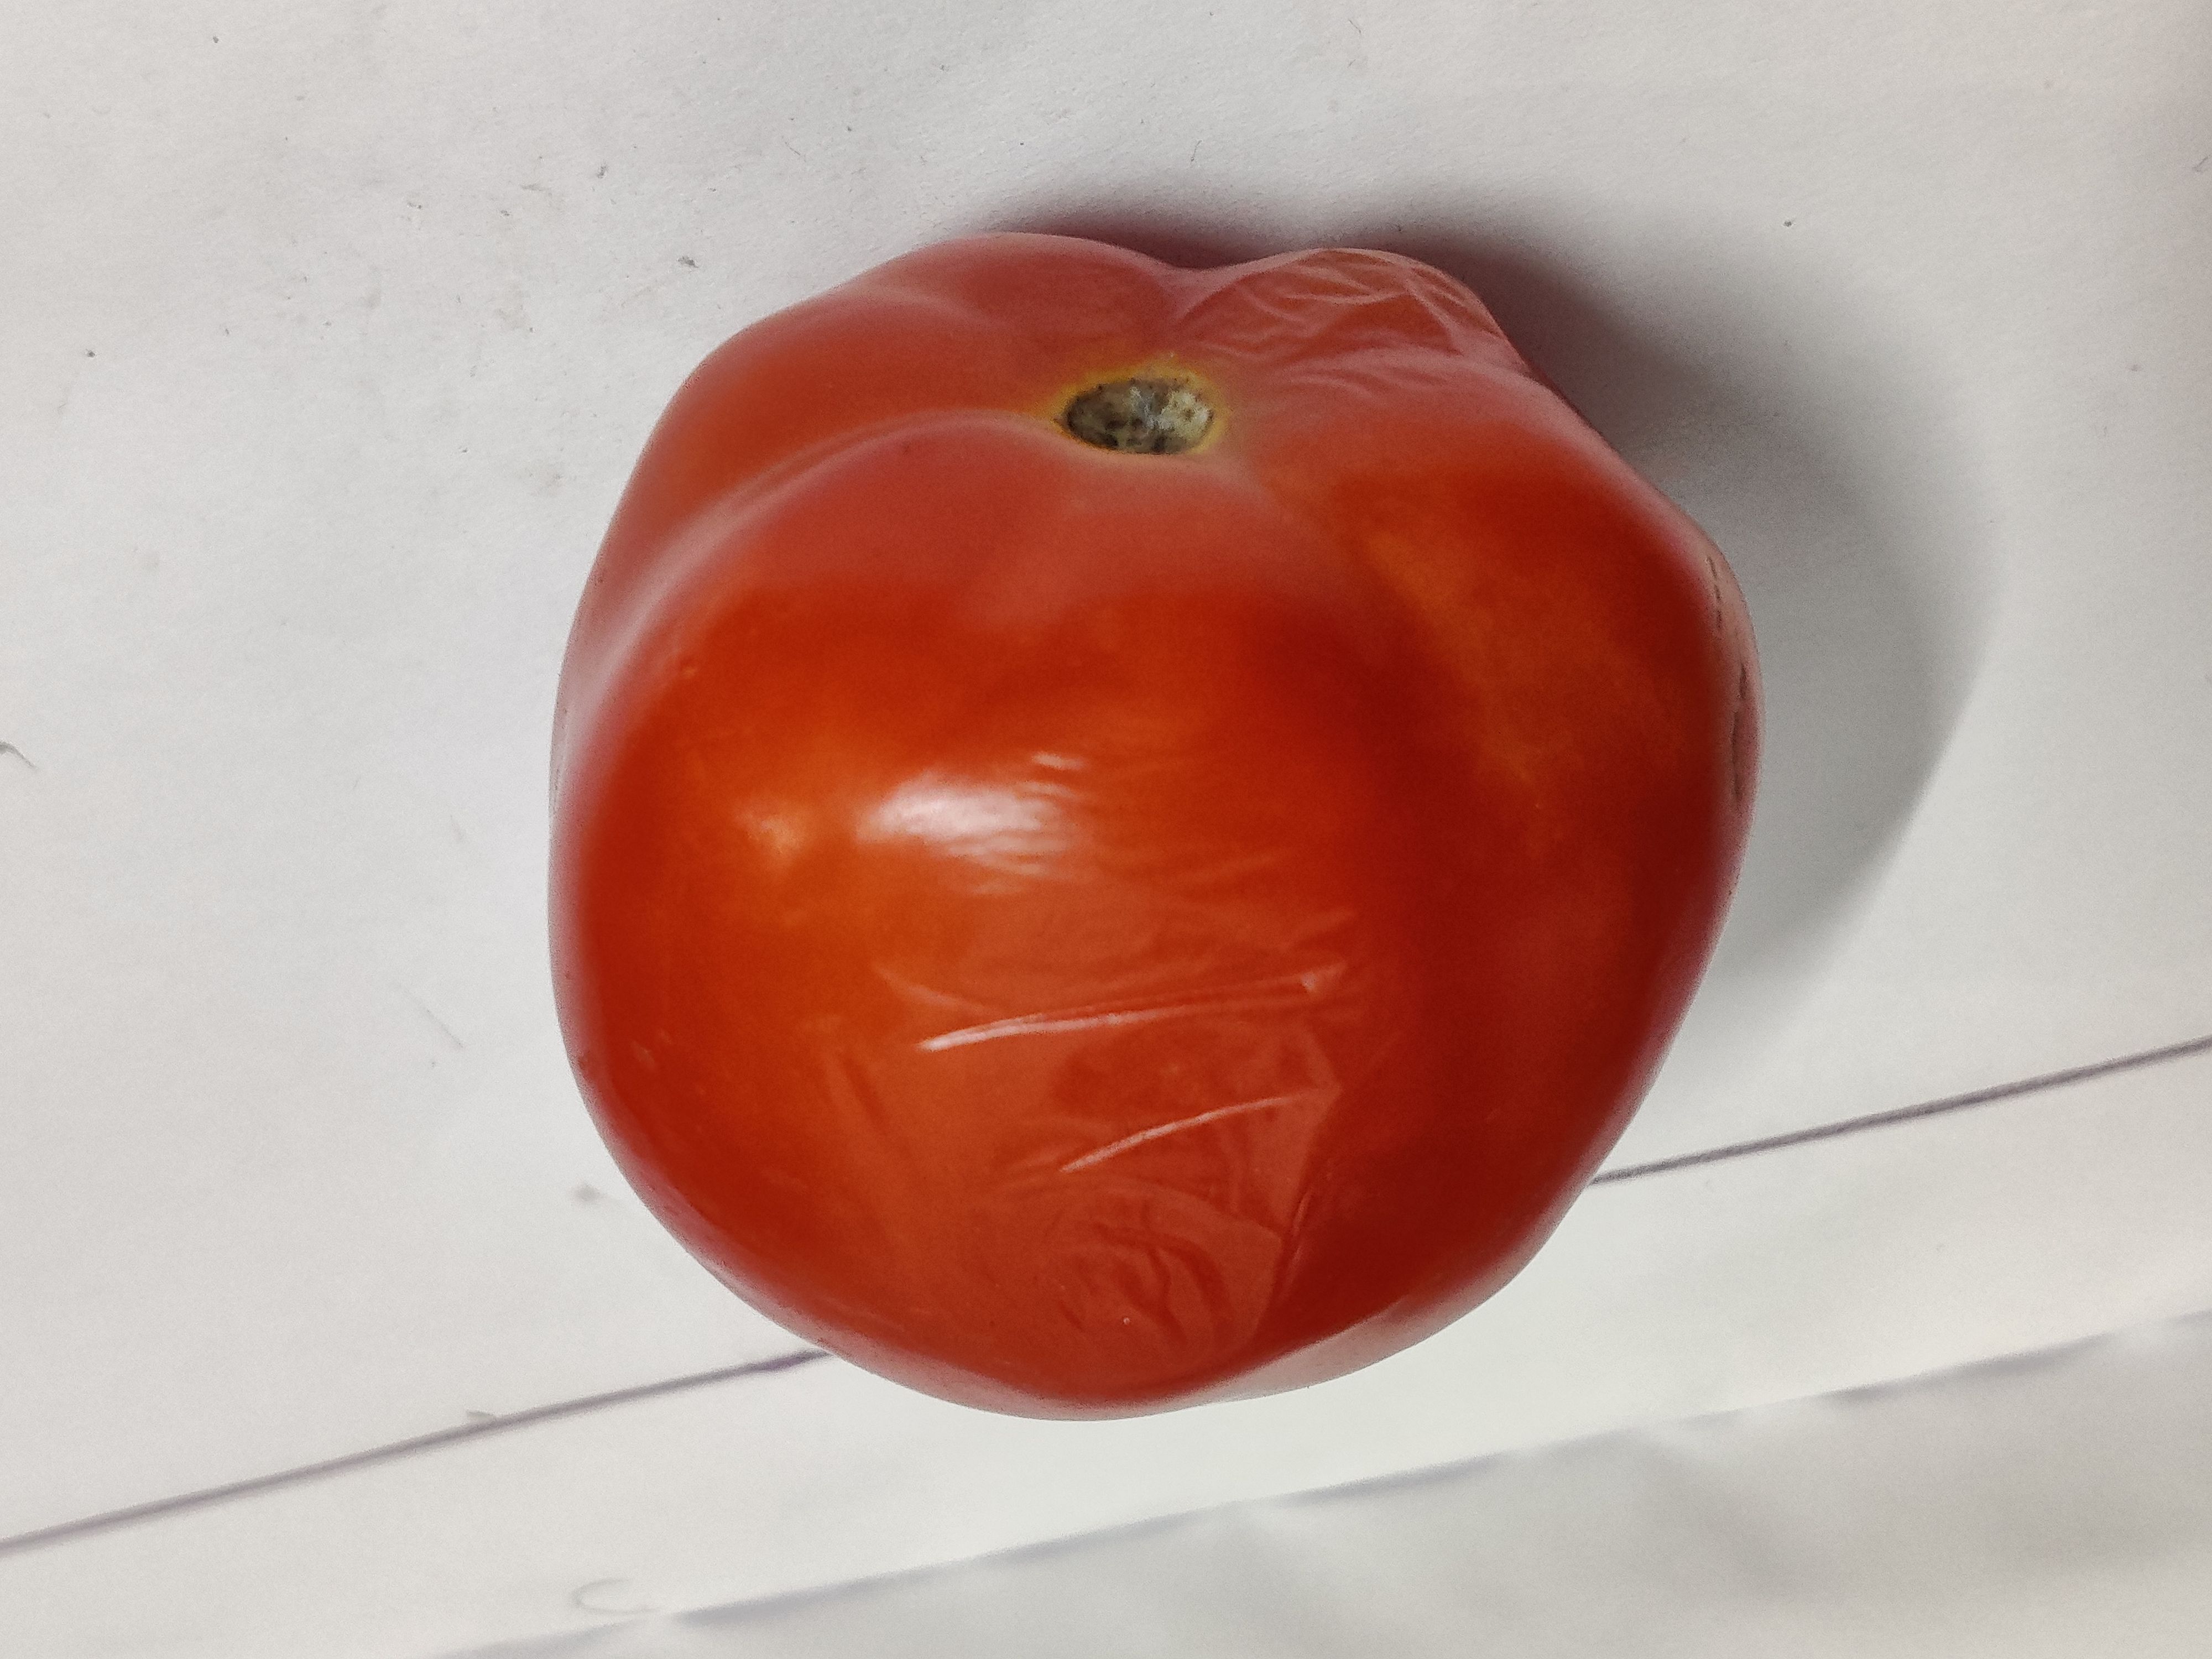
Fruit: tomatoes
Grade: 3rd-grade